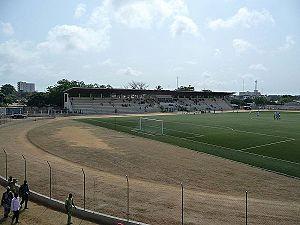
Stade René Pleven d'Akpakpa Cotonou Bénin